Vivien Saad

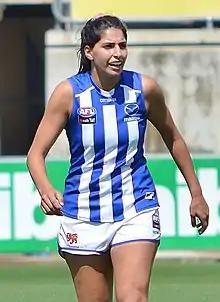
Saad with North Melbourne in February 2020

Vivien Saad (born 23 June 1992) is an Australian rules footballer playing for the GWS Giants in the AFL Women's (AFLW). She previously played for North Melbourne and Gold Coast Suns.